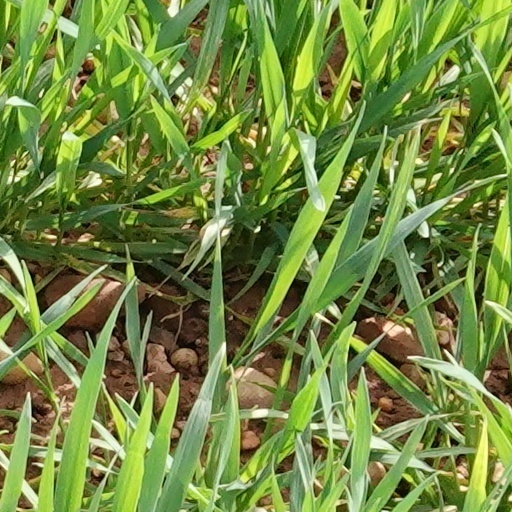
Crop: wheat